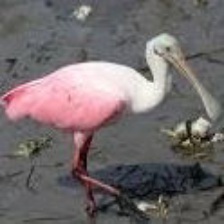
Species: ROSEATE SPOONBILL
Scientific name: PLATALEA AJAJA
ImageNet parent category: spoonbill